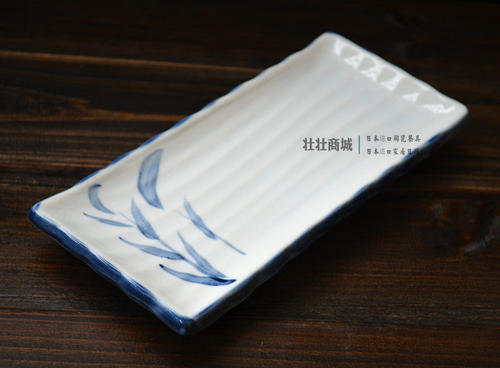
Label: trash